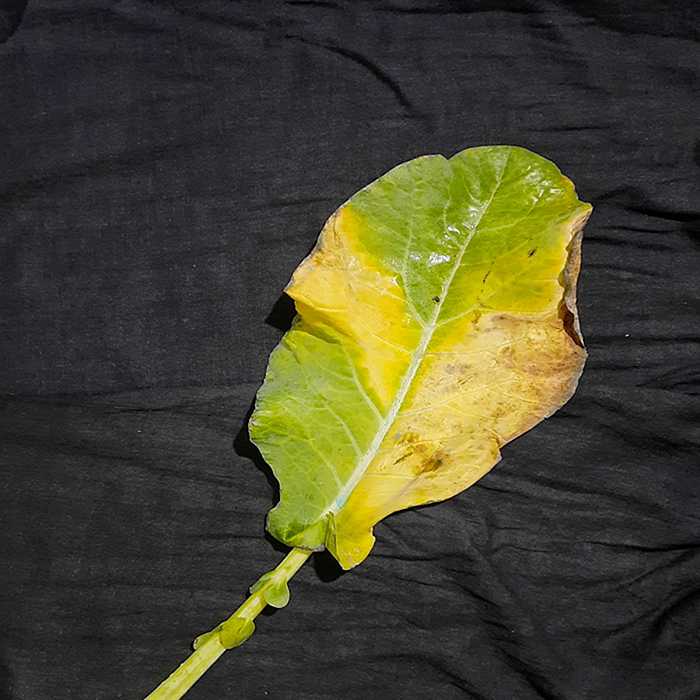
Plant: Cauliflower
Label: Black Rot